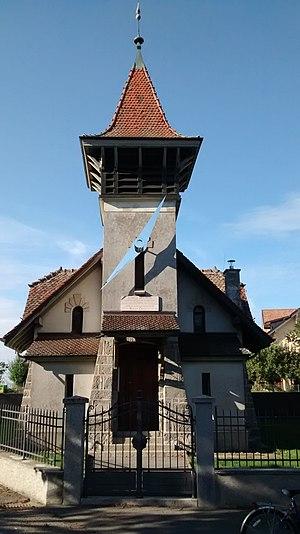
La Chapelle de Bioley-Orjulaz